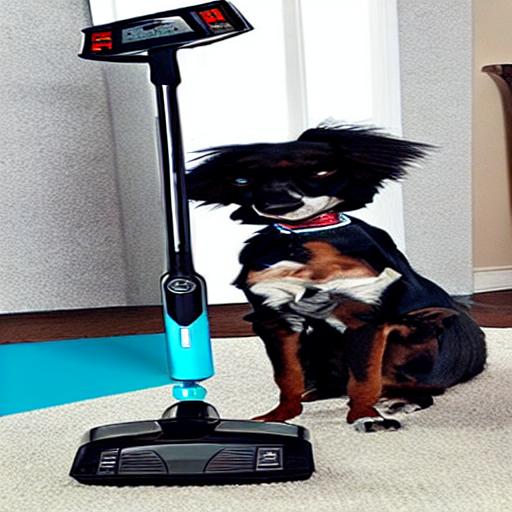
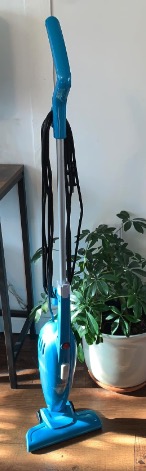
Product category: items_vacuum
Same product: no